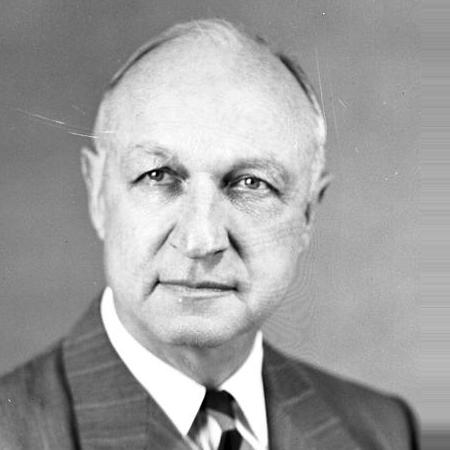
Age: 51